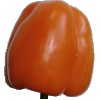
Label: orange_pepper